Edsbyn Arena

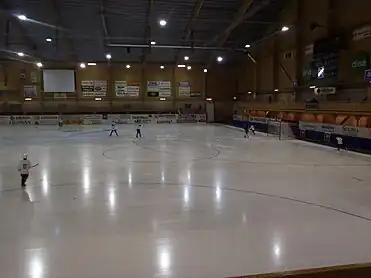
Edsbyn Arena in August 2013

Edsbyn Arena is a sports venue in Edsbyn, Sweden. It is the home of Edsbyns IF. Inaugurated on 22 September 2003 by King Carl XVI Gustaf of Sweden, it was the first indoor bandy rink in Sweden.